Dennis Village Cemetery

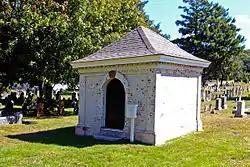
Receiving Tomb, Dennis Village Cemetery

Dennis Village Cemetery, also known as the Common Burying Ground and East Yarmouth Churchyard, is a historic cemetery at Massachusetts Route 6A and Old Bass River Road in the center of Dennis, Massachusetts. The oldest portion, a parcel, has grave markers dating to 1728, and may contain even older burials. It was established when Dennis was still part of neighboring Yarmouth. Among its notable burials are those of Rev. Josiah Dennis, the namesake of the town, and his wife.